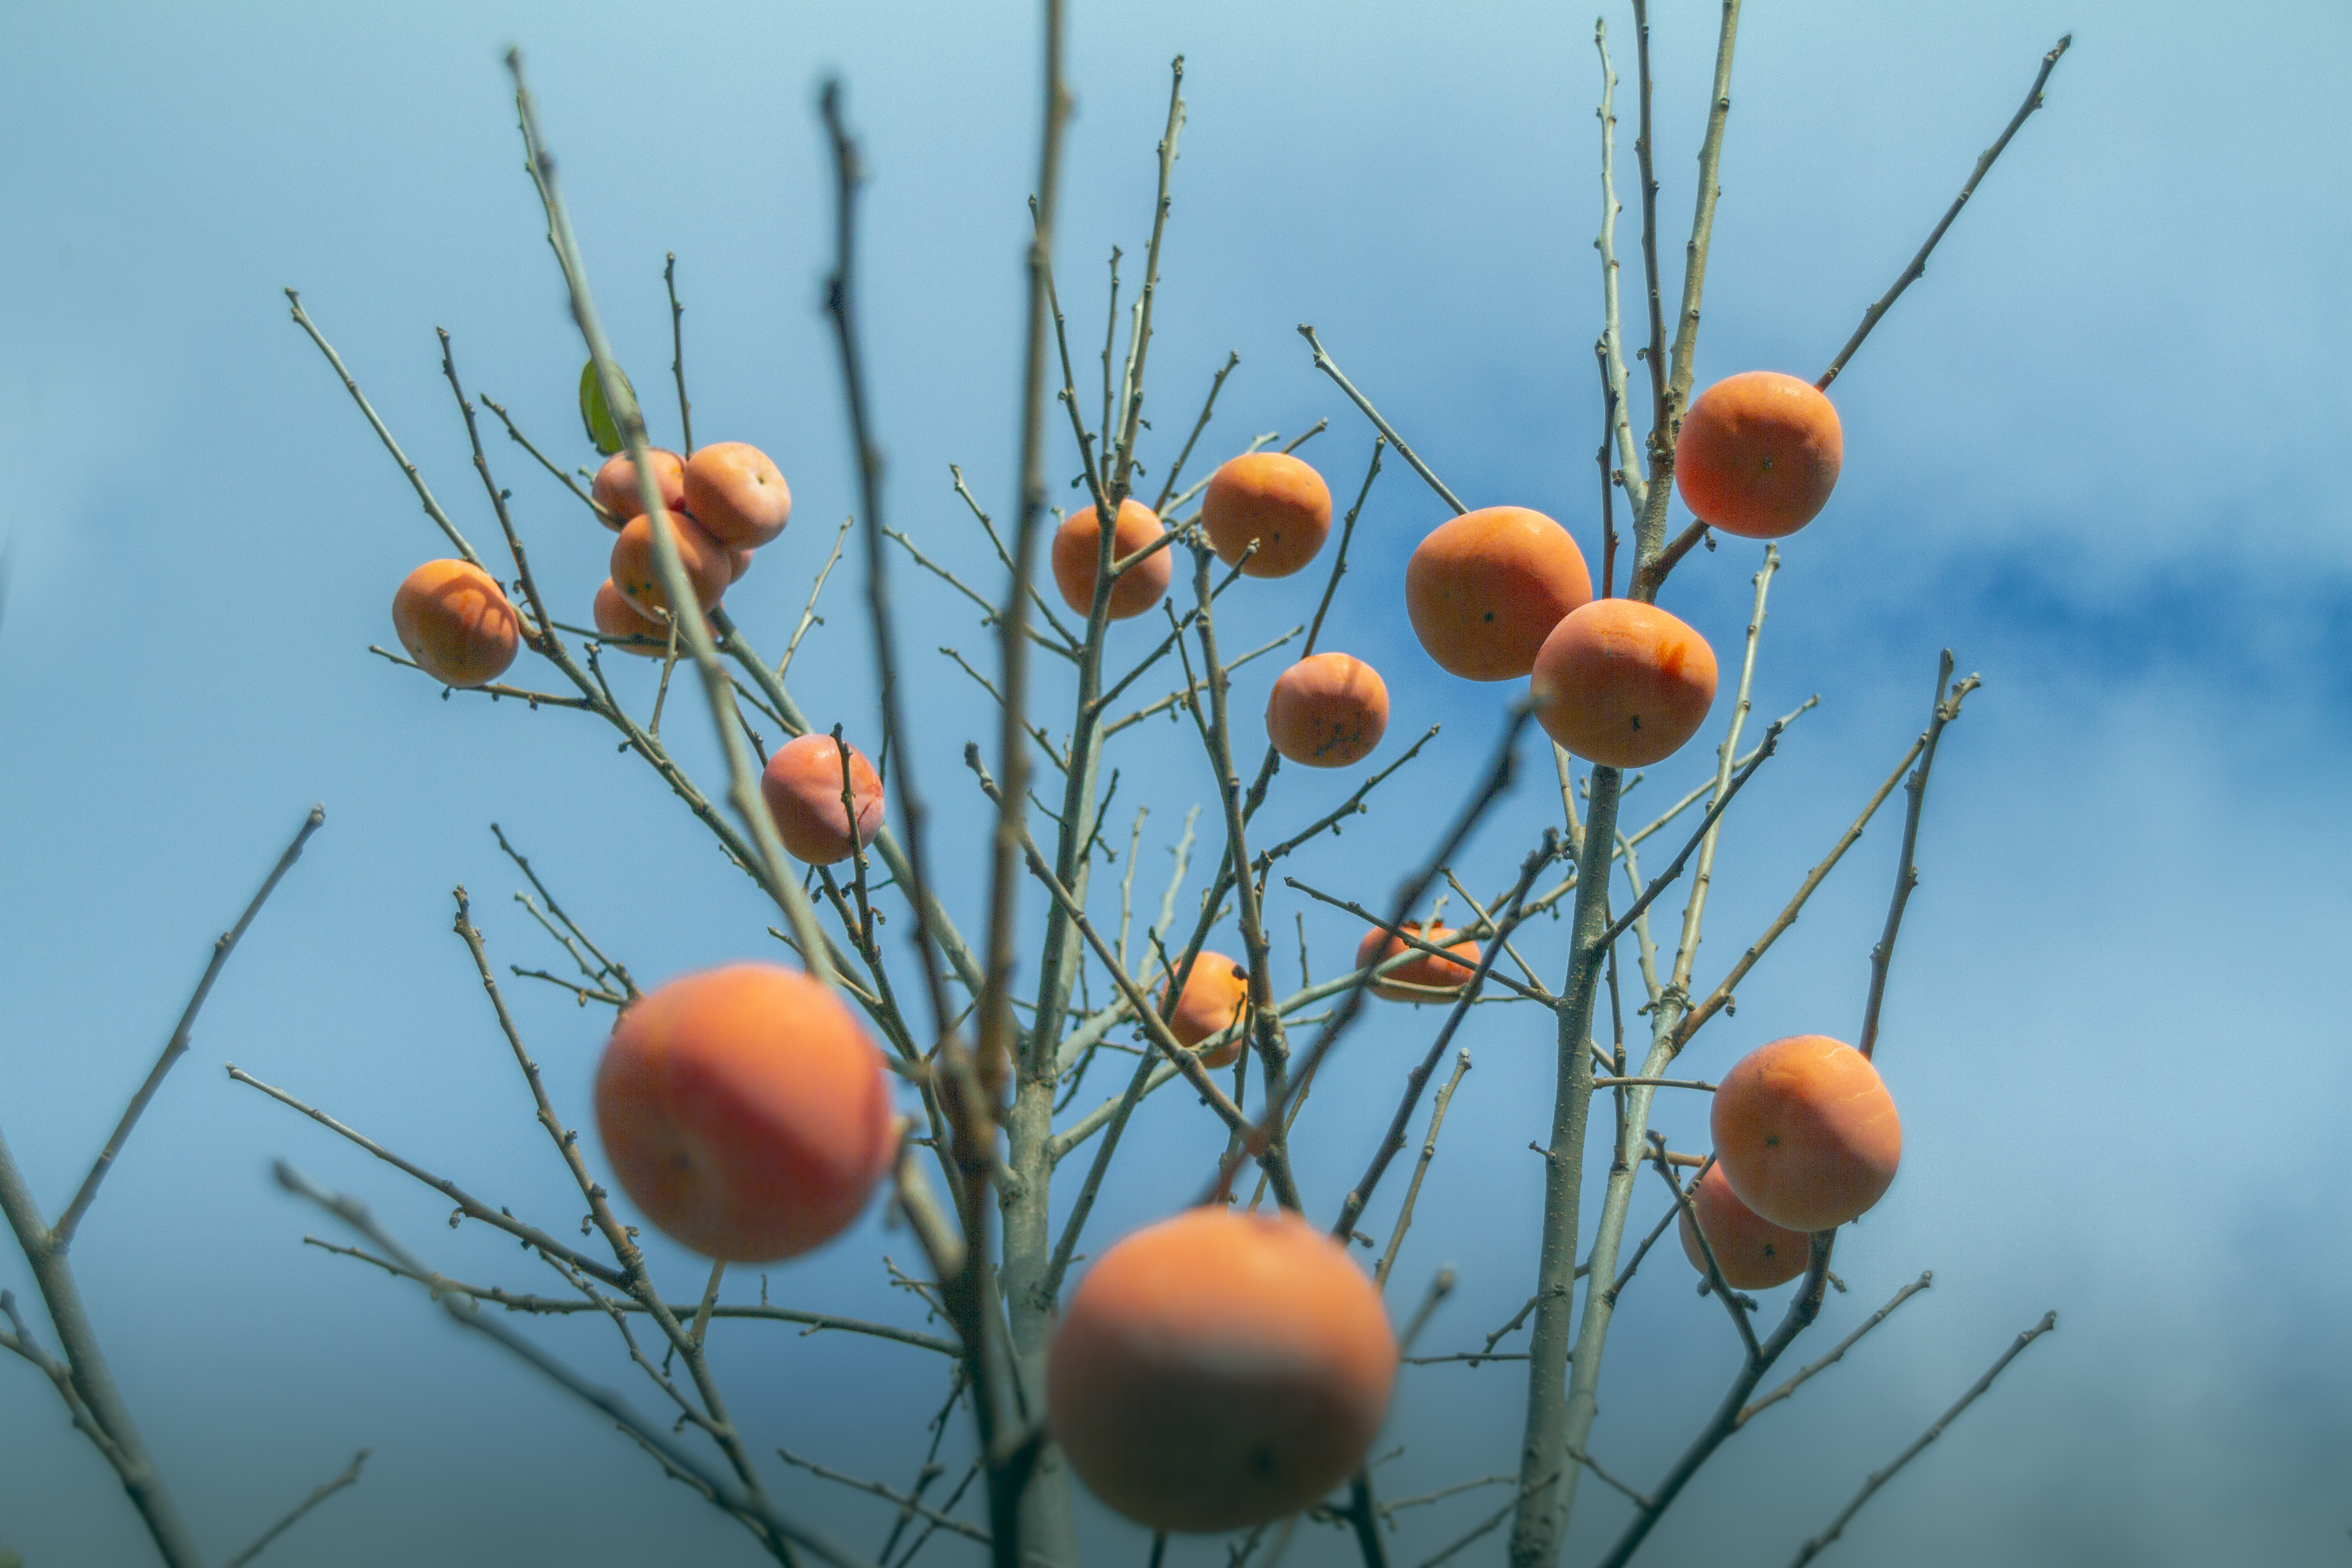
Fruit Persimmon, persimmon, autumn, harvest, fruit, sun, garden, tree, plant, flower, ebony trees and persimmons, fruit tree, twig